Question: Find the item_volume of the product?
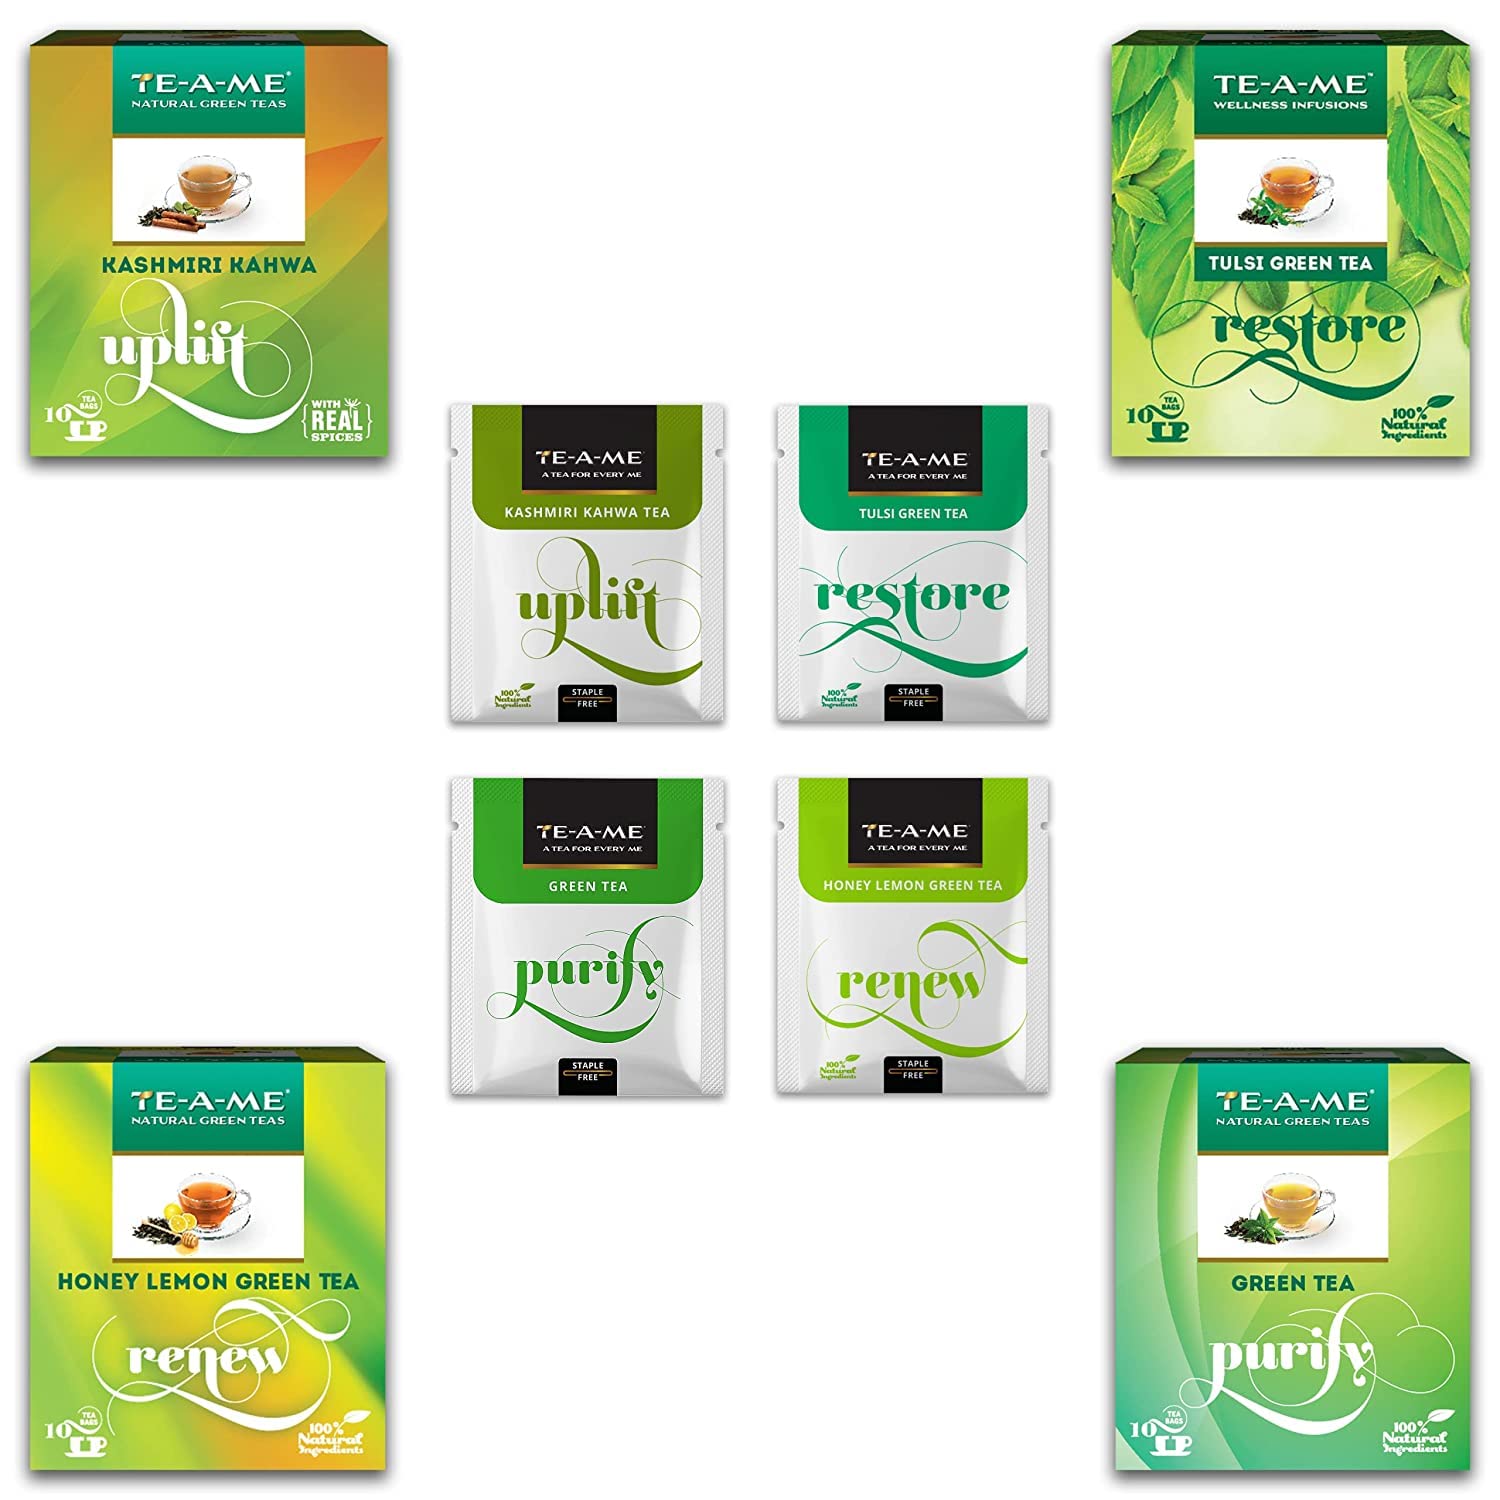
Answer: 10.0 cup